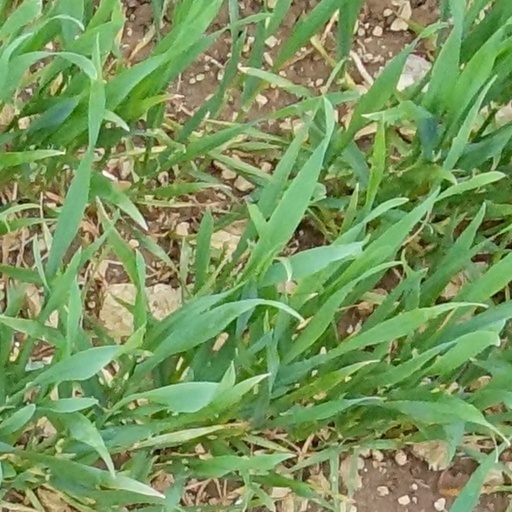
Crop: wheat